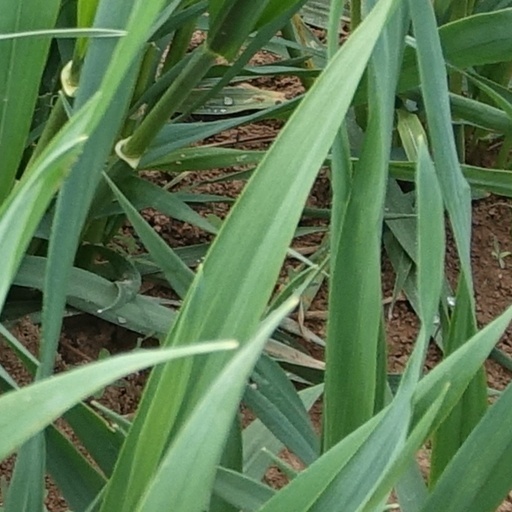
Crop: wheat